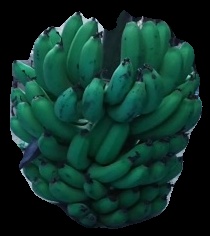
Variety: pachbale
Grade: grade2